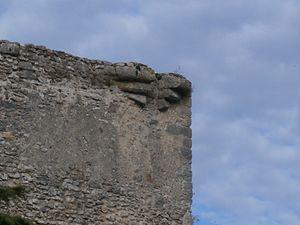
Détail d'un cul-de-lampe à l'angle du donjon
Le donjon de Cigogné est une tour carrée, unique vestige d'un château construit sur la commune de Cigogné, dans le département d'Indre-et-Loire. Elle est intégrée depuis le 18 juin 1962 à la liste des monuments historiques en tant qu'édifice inscrit.